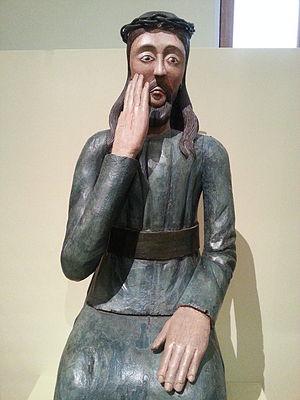
La Sculpture sur bois de Perm est une forme de sculpture d'église qui s'est répandue dans la région de Perm du XVIIᵉ siècle au XIXᵉ siècle. Cette sculpture est unique en ce sens qu’il s'agit d'un art chrétien oriental qui conserve des traits distinctifs de la culture païenne et qui subit également l’influence du baroque de l'ouest de l'Europe.